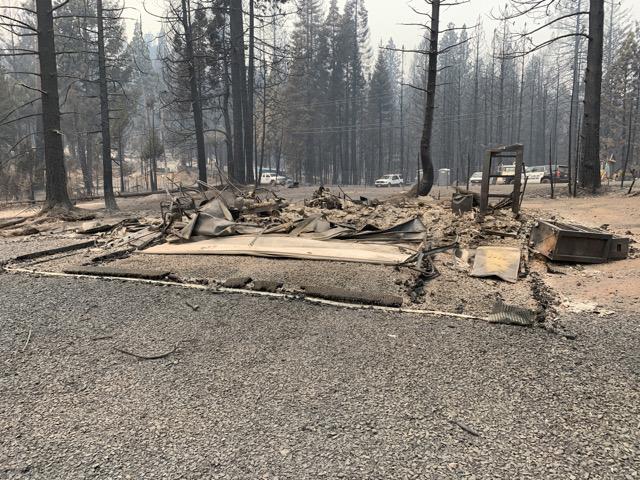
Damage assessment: destroyed